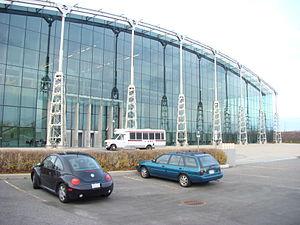
Le Centre de préservation de Bibliothèque et Archives Canada à Gatineau, Québec, Canada.
Bibliothèque et Archives Canada est une institution du gouvernement du Canada destinée à conserver et diffuser différents documents produits au Canada. Elle est née en 2004 de la fusion de la Bibliothèque nationale du Canada et des Archives nationales du Canada.
Un bâtiment d'archives est un édifice consacré à la conservation et à la consultation de fonds et de documents d'archives. De la structure, des matériaux et des équipements d’un bâtiment d’archives dépendent les bonnes conditions de conservation des documents d’archives. Les bâtiments d’archives font donc l’objet de normes très précises. Mais selon le Conseil international des archives, les bâtiments d’archives, comme toute œuvre, répondent à des problèmes liés à l’architecture, à l’esthétique, à l’émotion, à l’environnement et à la construction ».
Un bâtiment d'archives est un édifice consacré à la conservation et à la consultation de fonds et de documents d'archives. De la structure, des matériaux et des équipements d’un bâtiment d’archives dépendent les bonnes conditions de conservation des documents d’archives. Les bâtiments d’archives font donc l’objet de normes très précises. Mais selon le Conseil international des archives, les bâtiments d’archives, comme toute œuvre, répondent à des problèmes liés à l’architecture, à l’esthétique, à l’émotion, à l’environnement et à la construction ».